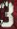
Number: 3